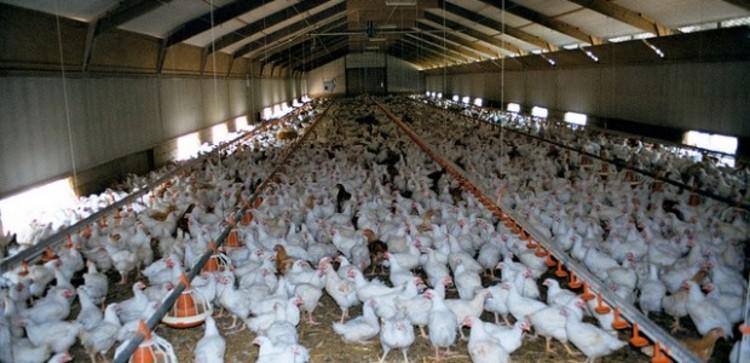
Kuku wengi weupe wasafi na wenye afya nzuri wamehifadhiwa ndani ya jengo la kisasa lenye mitambo na miundombinu mbalimbali ya kupitisha hewa, pamoja na vifaa vya kuhifadhia chakula na maji. Hali inayoonesha uangalizi wa hali ya juu kwa ajili ya uzalishaji bora na kuimarisha usalama wa chakula na tija ya ufugaji wa kisasa.